Polybius (2017 video game)

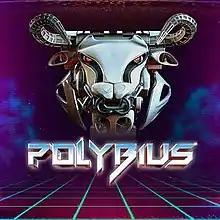

Polybius is a 2017 shoot 'em up video game developed and published by Llamasoft. It was released in May 2017 for the PlayStation 4, with PlayStation VR support available. A version for Windows was released in December 2018. The game takes its name and inspiration from the fictitious 1981 arcade game and urban legend "Polybius". It is also inspired by games like "TxK" and aims to induce the psychological state of flow. It was positively received by critics.